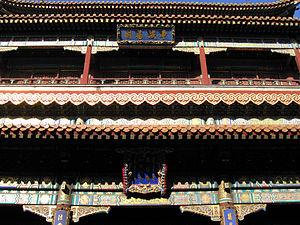
Le Temple de Yonghe ou Temple des Lamas ou « Lamaserie Yonghe » ou Yonghe Gong est un temple du bouddhisme tibétain de Pékin fondé en 1694, sous la dynastie Qing.